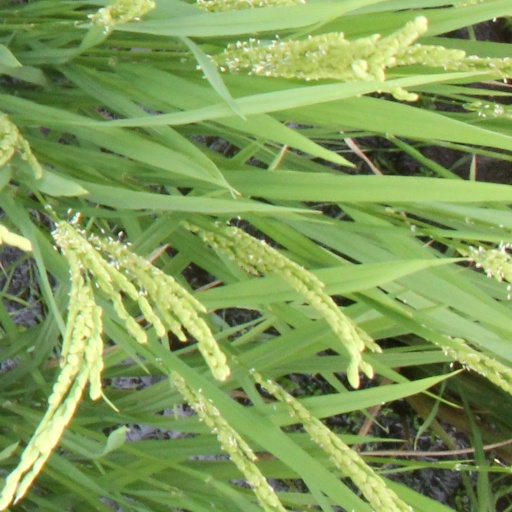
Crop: rice